Shri

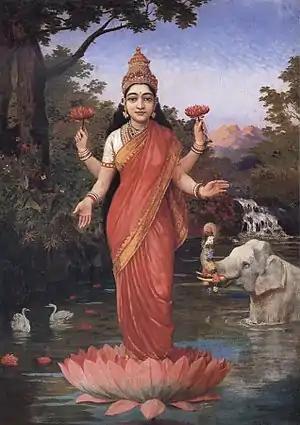
Shri is an epithet of the Hindu goddesses - Lakshmi.

"Shri" is a polite form of address equivalent to the English "Mr." or "Ms.".